John Hawkins (naval commander)

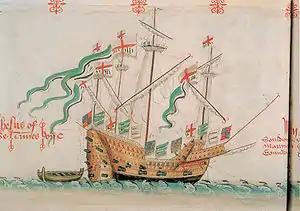
Hawkins chartered Queen Elizabeth I's "Jesus of Lübeck".

Hawkins made voyages to the Canary Islands in the years leading up to 1561, and there he had learnt about the Atlantic slave trade – taking people from Guinea off the African coast and selling them in the Spanish Caribbean colonies. For his first slave voyage he formed a syndicate with Sir William Winter, Sir Lionel Duckett, Sir Thomas Lodge, his father-in-law Benjamin Gonson, and others to share the risk and cost of the voyage.